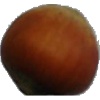
Label: Nut Forest 1